Laurence Duggan

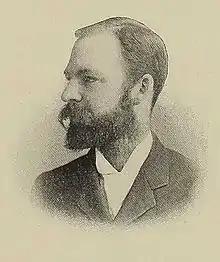
Dana Carleton Munro (1904) hired Duggan for Latin American affairs at the State Department

In 1927, Duggan began his career by working for Harper Brothers publishers. By 1929, his father, then director of the IIE, created a bureau for Latin America and offered the position to his son. Duggan accepted, learned Spanish and Portuguese, and toured the region to become better acquainted with it. By 1930, he had produced a report that reached Charles Howland, head of studies in international relations at Yale University. Howland forwarded the report to Dana Munro, chief of the Latin American Division, who offered Duggan a position.